Virtual collaboration

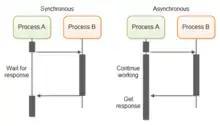
Figure 1. A simple diagram to explain the two modes abstractly. By: Jakob Jenkov

1- Synchronous:Synchronous collaboration occurs when team members are able to share information and ideas instantaneously. Examples of synchronous virtual collaboration include instant messaging, chat rooms, and video or audio conferencing (See figure 1).